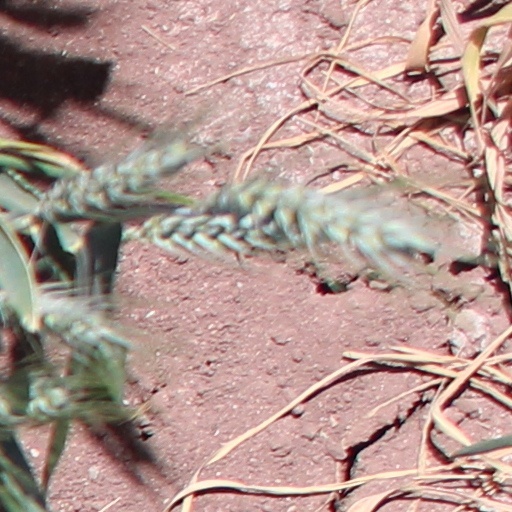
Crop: wheat